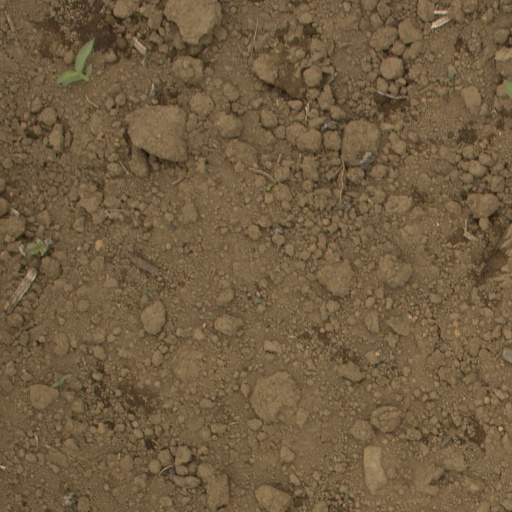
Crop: Jerusalem artichoke